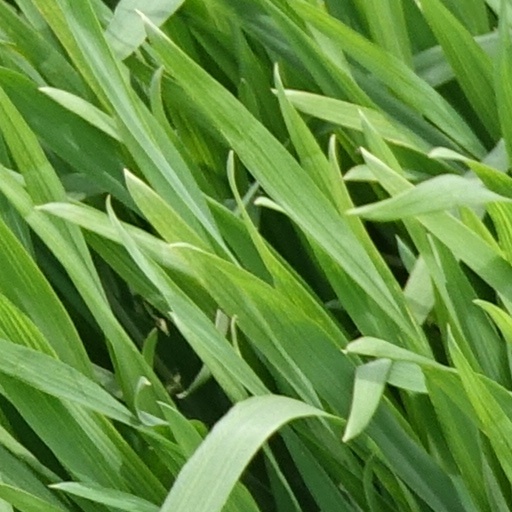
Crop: wheat